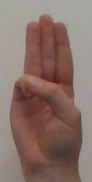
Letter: thaa